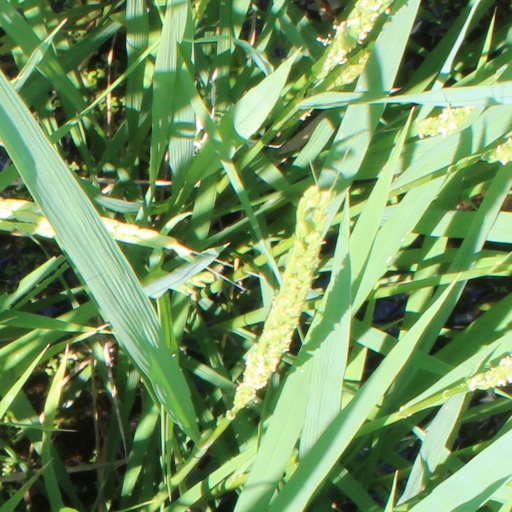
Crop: rice